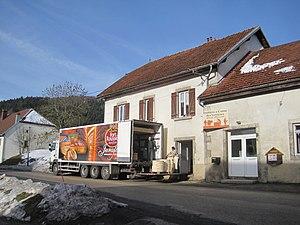
En Franche-Comté, la fruitière à comté des Verrières vend sa production de fromage
La société Fromageries Arnaud Frères est une entreprise de l'industrie agroalimentaire ayant son siège à Poligny dans le Jura, en Bourgogne-Franche-Comté.